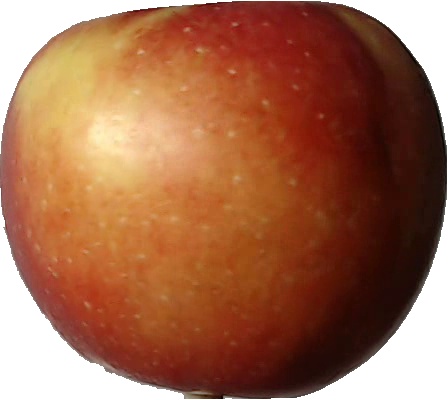
Label: apple_braeburn_1